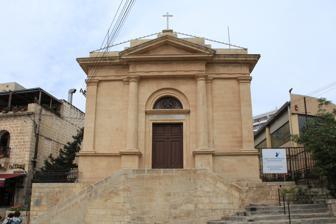
Building: Chapel of the Immaculate Conception, St. Julian's
Country: Unknown
Year built: 1688
Church in St. Julian's, Malta Chapel of the Immaculate Conception The Church of the Immaculate Conception Kappella tal-Immakulata Kunċizzjoni The chapel in 2014 35°55′12″N 14°29′24″E / 35.91994°N 14.49007°E / 35.91994; 14.49007 Location St. Julian's Country Malta Denomination Roman Catholic History Status Active Founded 1687 Founder(s) Fra Paolo Rafelg Spinola Dedication Immaculate Conception Consecrated 1688 Architecture Functional status Church Heritage designation Grade I Designated 1995 Completed 1688 Administration Archdiocese Malta Clergy Archbishop Charles Scicluna The Chapel of the Immaculate Conception is a Roman Catholic chapel on Bajja 'ta Spinola in St Julian's , Malta. It was built as the church for the Spinola Palace nearby and dedicated to the Immaculate Conception . A side profile of the chapel The chapel was built by Fra Paolo Rafel Spinola in close proximity to his palace. The chapel was completed in 1687 and enlarged at the beginning of the 20th century. A new façade was added to the chapel in 1914. It is listed on the National Inventory of the Cultural Property of the Maltese Islands . The first stone of the church was laid on 16 June 1687, and it was consecrated on 10 September 1688. References